Pneumatosis

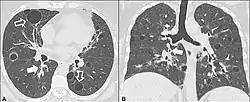
CT scan of lymphocytic interstitial pneumonia with pulmonary cysts.

A lung cyst, or pulmonary cyst, encloses a small volume of air, and has a wall thickness of up to 4 mm. A minimum wall thickness of 1 mm has been suggested, but thin-walled pockets may be included in the definition as well. Pulmonary cysts are not associated with either smoking or emphysema.